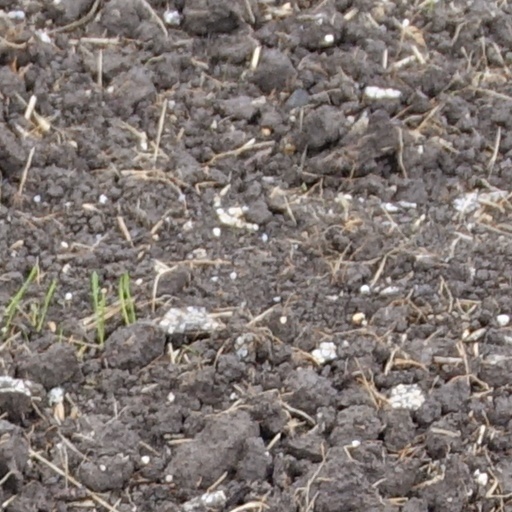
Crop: wheat